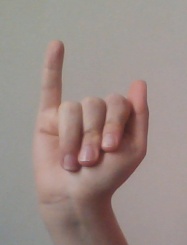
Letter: meem